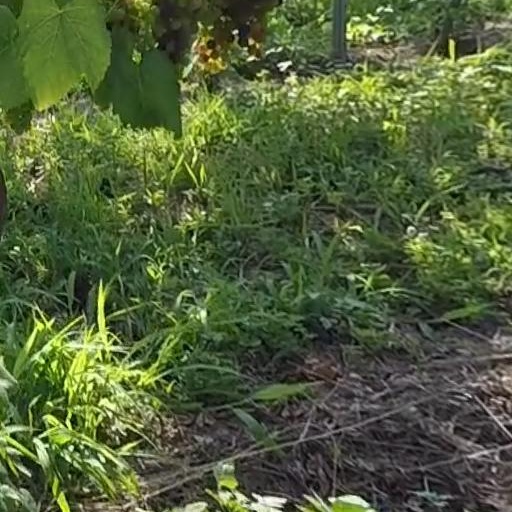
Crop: grape